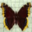
Label: butterfly